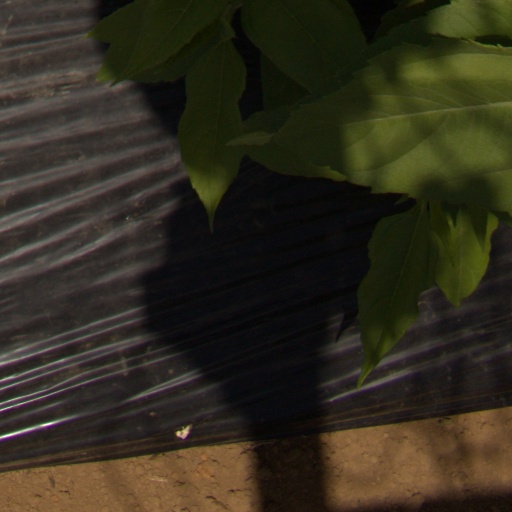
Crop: Jerusalem artichoke